Dance with Me Into the Morning

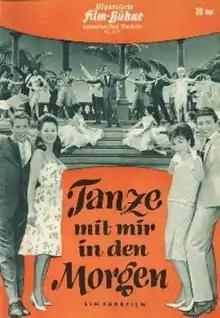

Dance with Me Into the Morning (German: Tanze mit mir in den Morgen) is a 1962 Austrian musical film directed by Peter Dörre and starring Gerhard Wendland, Guggi Löwinger and Rex Gildo.